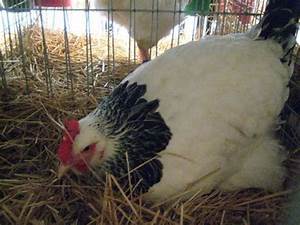
Label: chicken